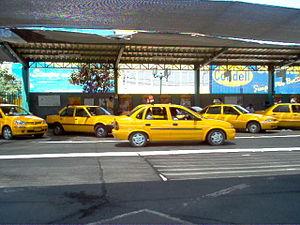
Les transports au Chili se font essentiellement par la route.